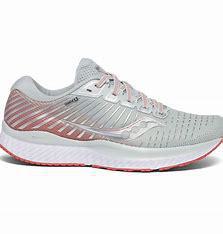
Brand: Saucony
Model: 100